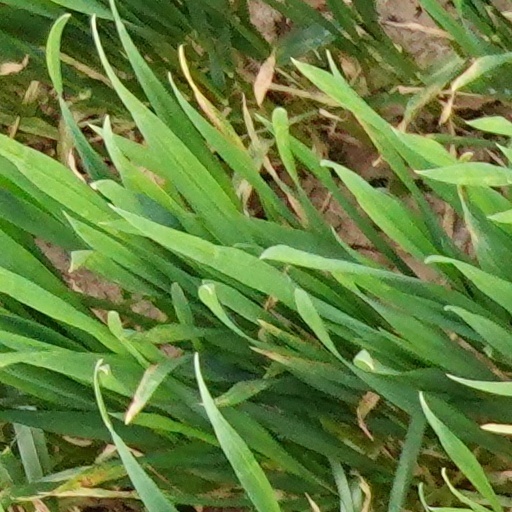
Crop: wheat